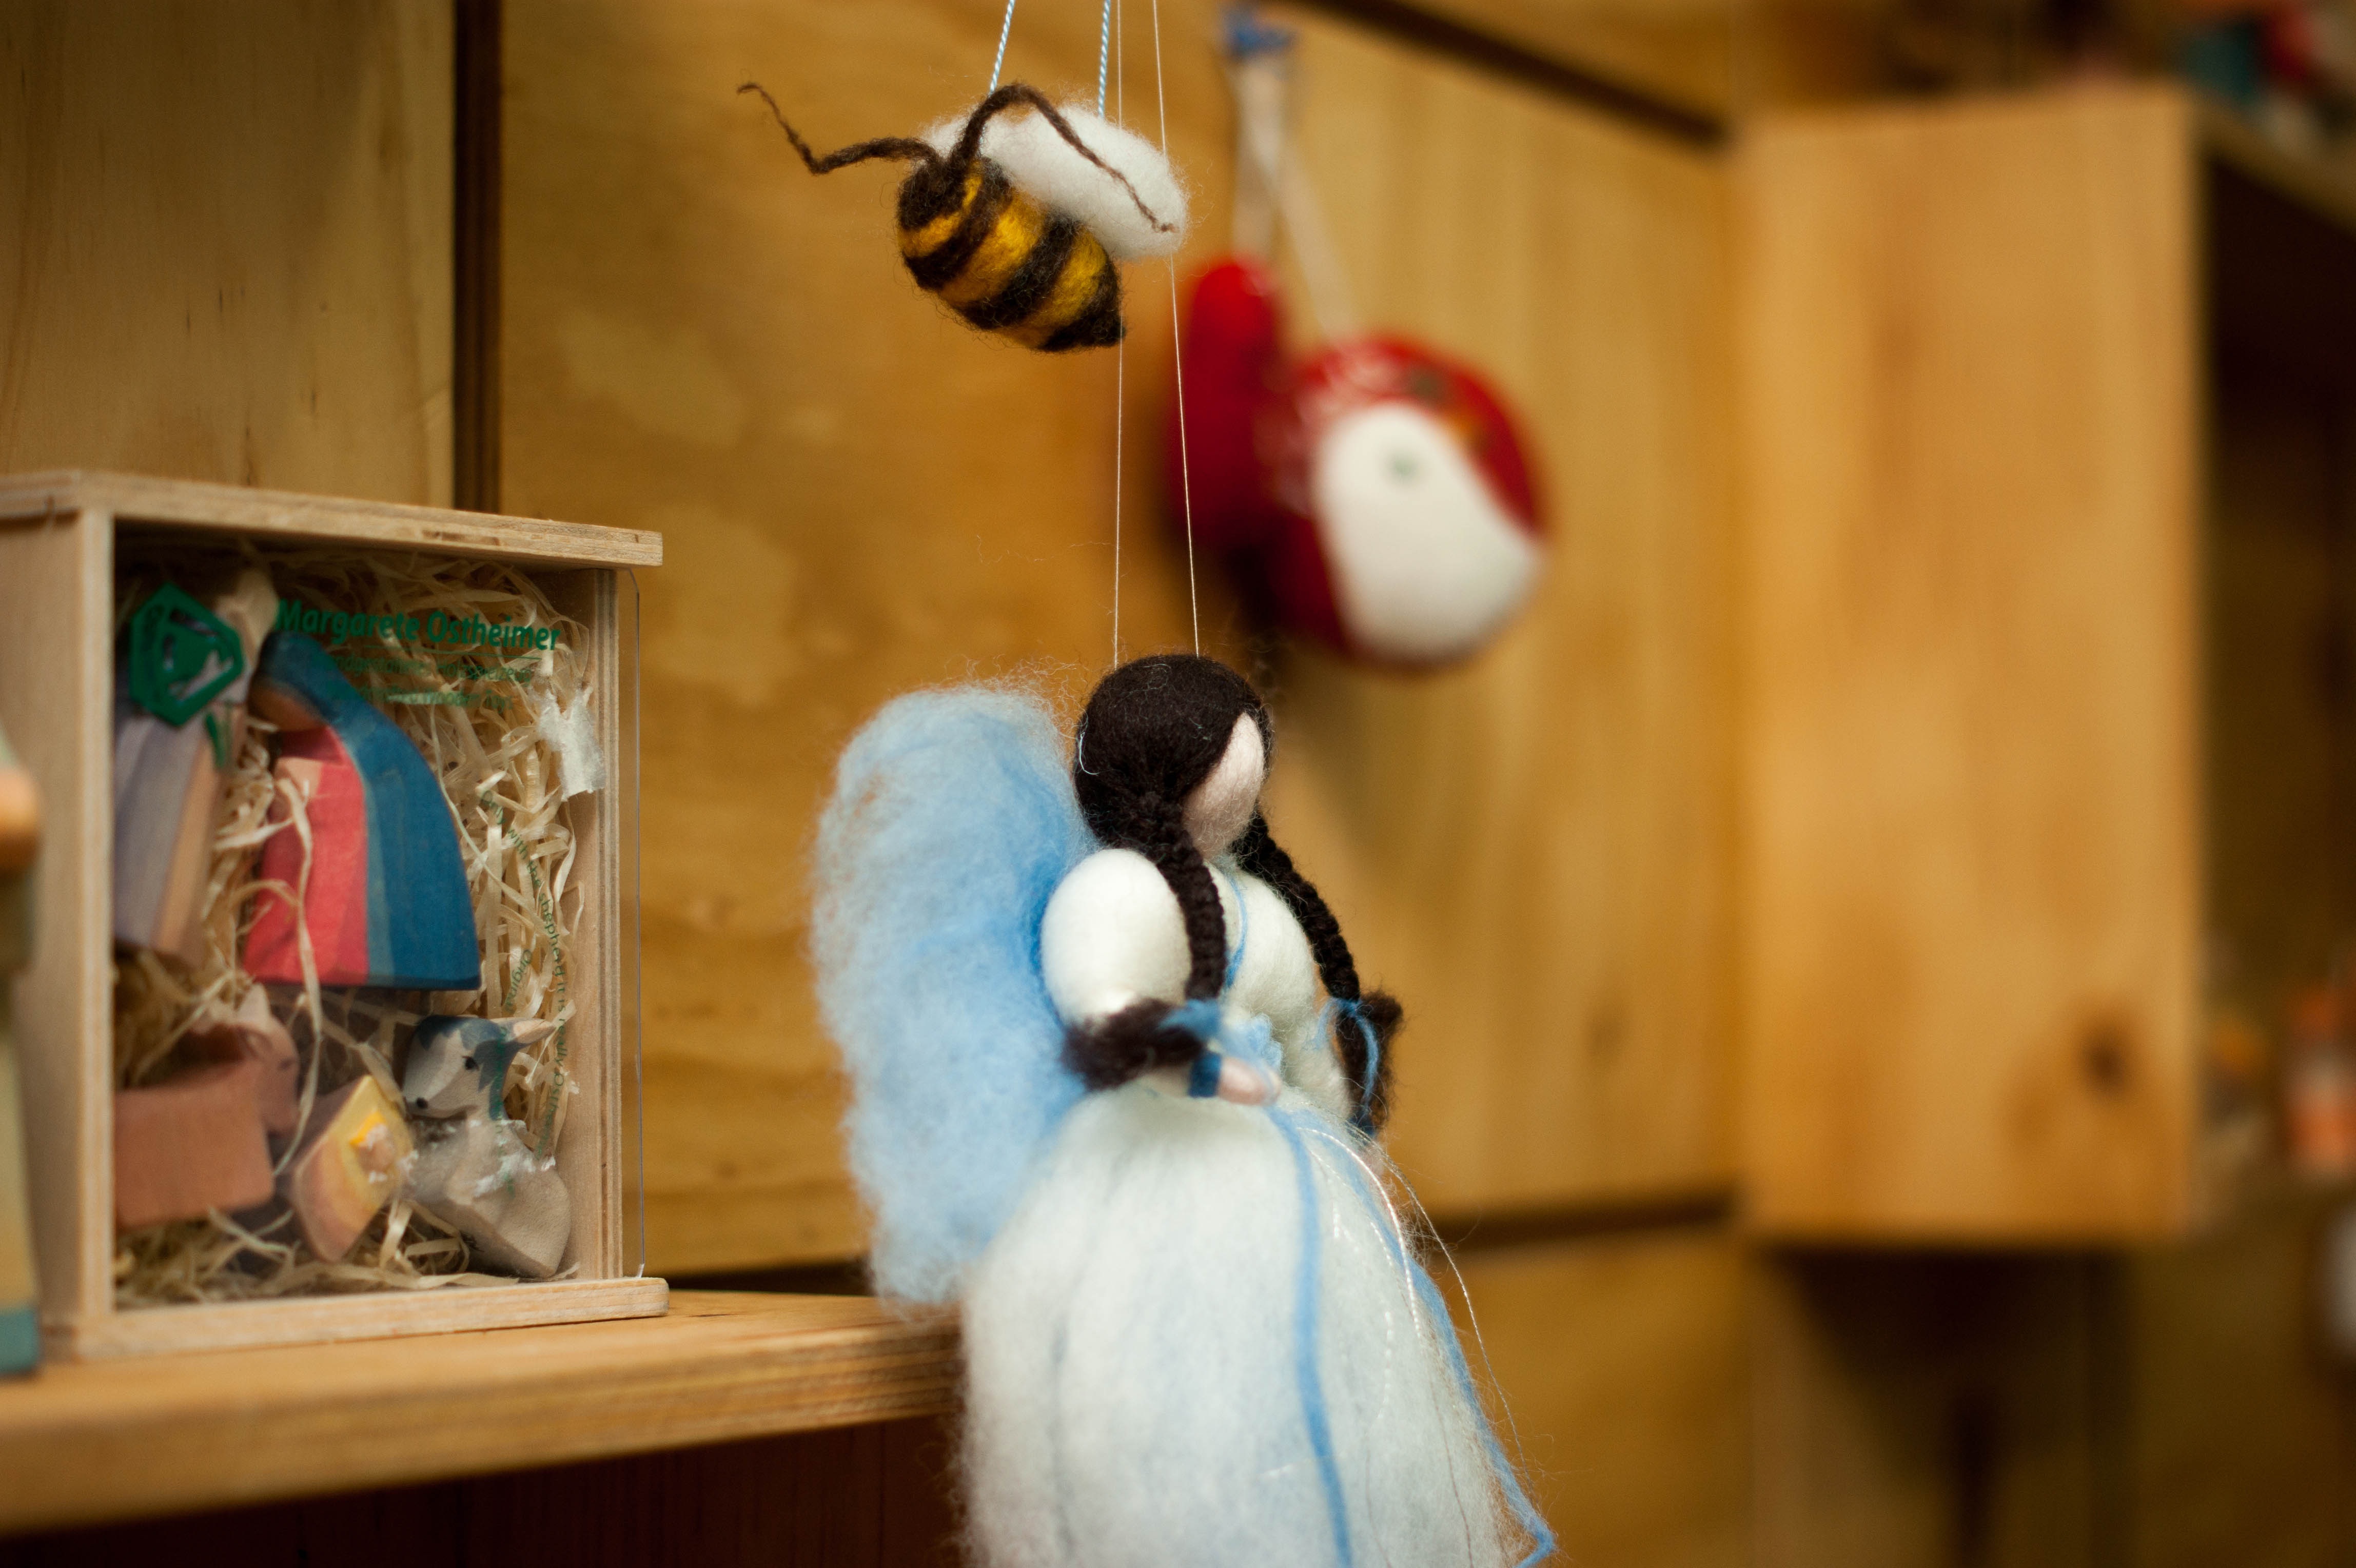
color, angel, tradition, green space, sewing dolls, closet display